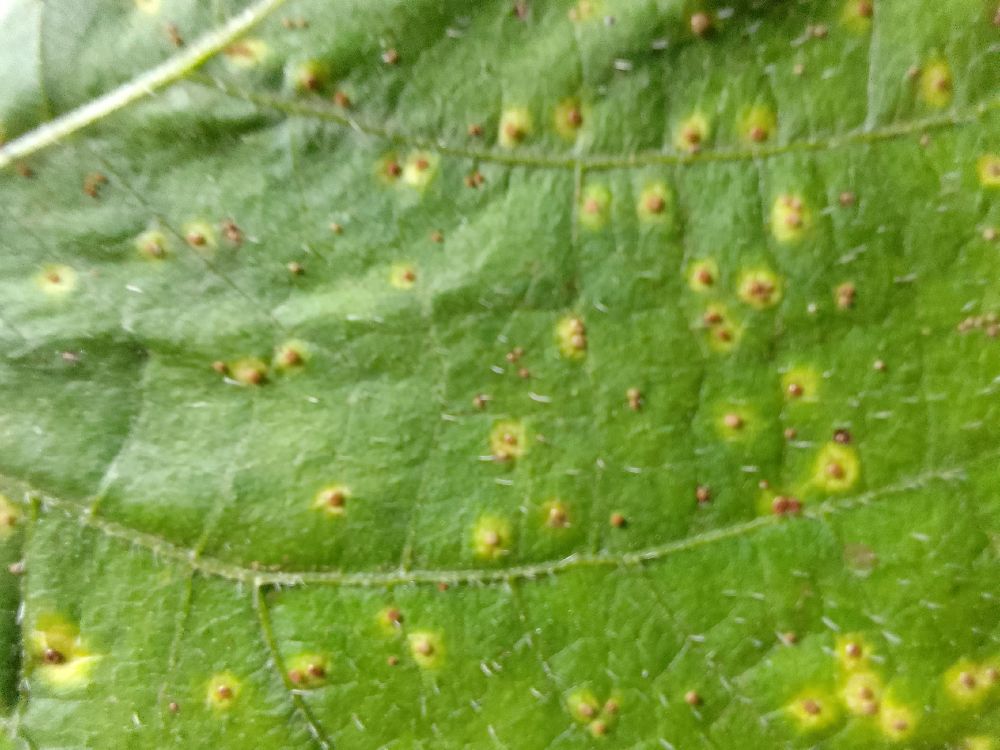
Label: rust